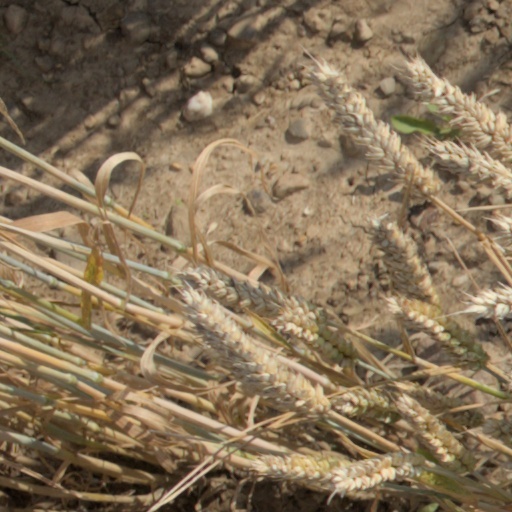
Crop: wheat